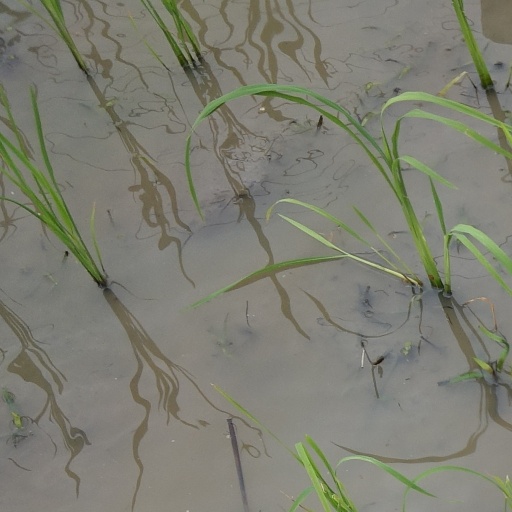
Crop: rice